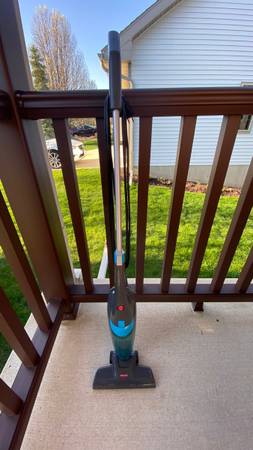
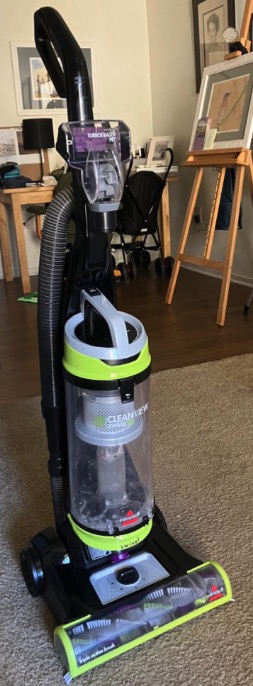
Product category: items_vacuum
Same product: no